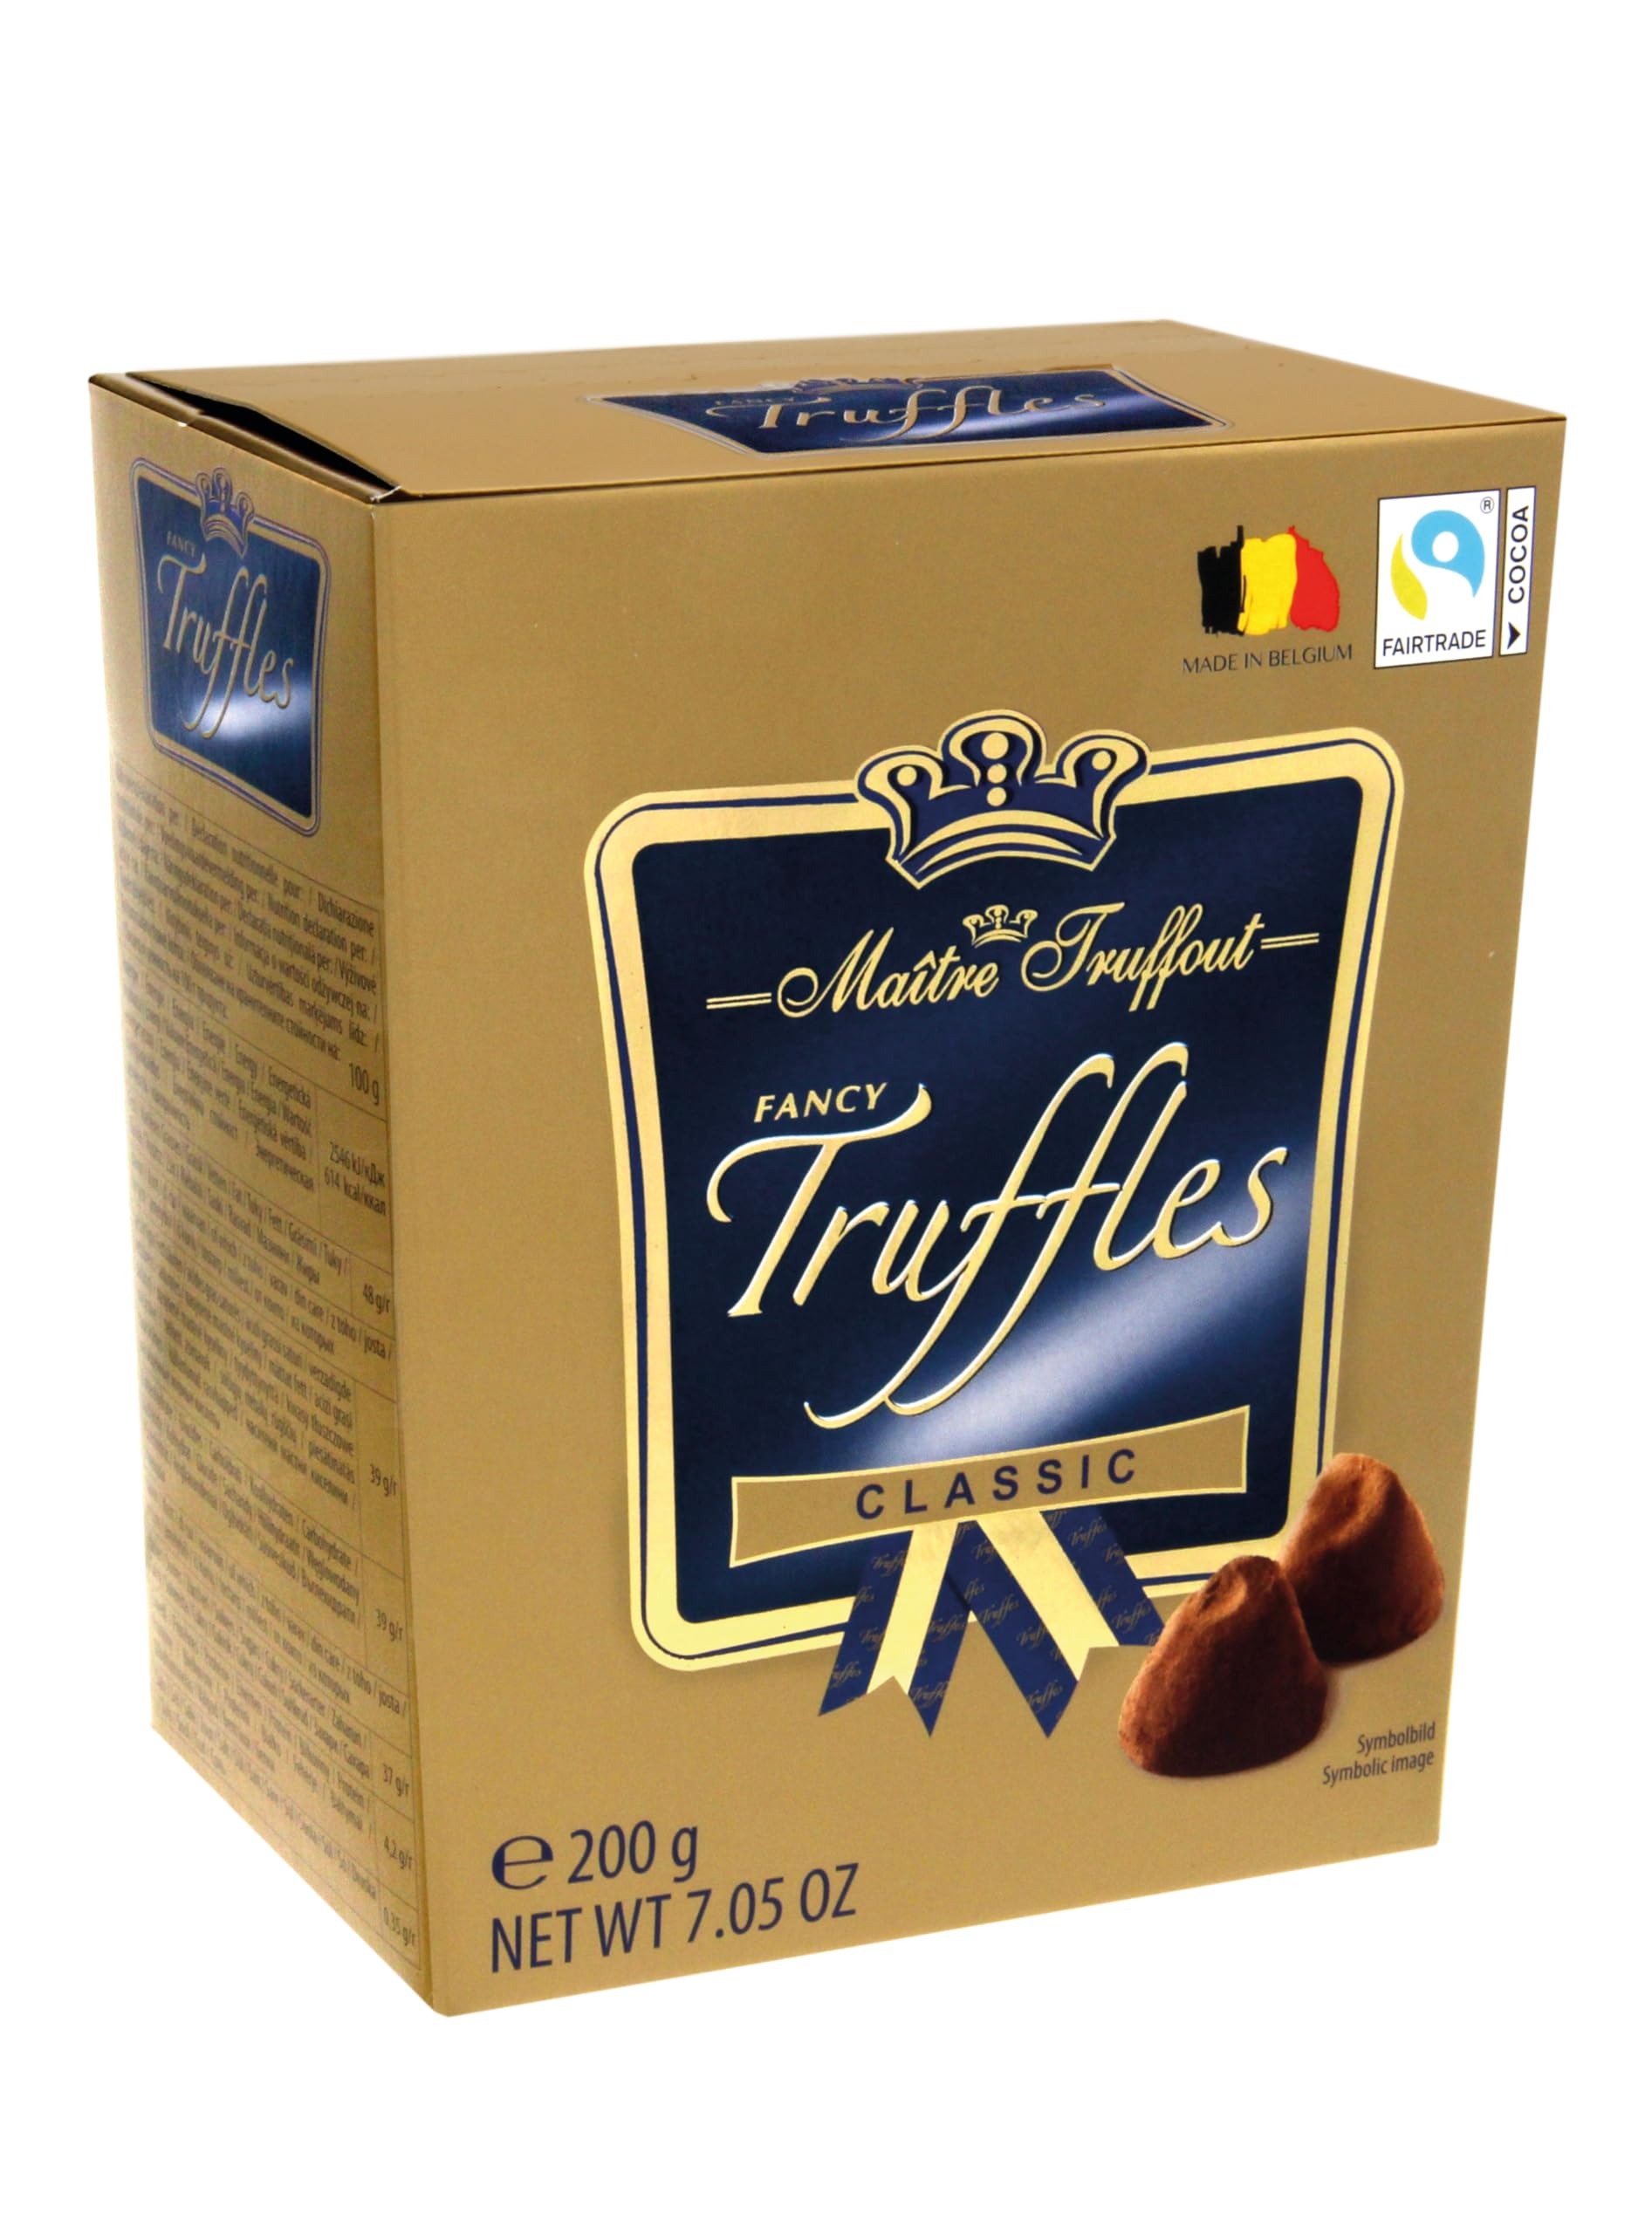
Item Name: Maitre Truffout Chocolate Truffles, 7.05oz (Classic)
Bullet Point 1: For the true-blue chocoholics we offer selection of delectable French cocoa dusted chocolate truffles with various fillings. The product is classically presented in stylish boxes with signature golden trimmings
Bullet Point 2: Fresh Gourmet Chocolate Truffles. The richness of pure chocolate
Bullet Point 3: Belgian Chocolate
Bullet Point 4: Milk Chocolate
Bullet Point 5: Dark Chocolate
Product Description: The dark chocolate was the perfect combination of bitter and sweet- very chocolatey, but not overly sweet either. The coffee flavour gave it a zingy overtone, which was rather enjoyable and warming. For the purists, this chocolate might be slightly too sweet, but I enjoy a hefty dose of sweetness in my chocolate. In this particular incident there was no sickly aftertaste even after I made grandma proud and ate several people’s share of chocolate.
Value: 7.05
Unit: Ounce

Price: 18.99